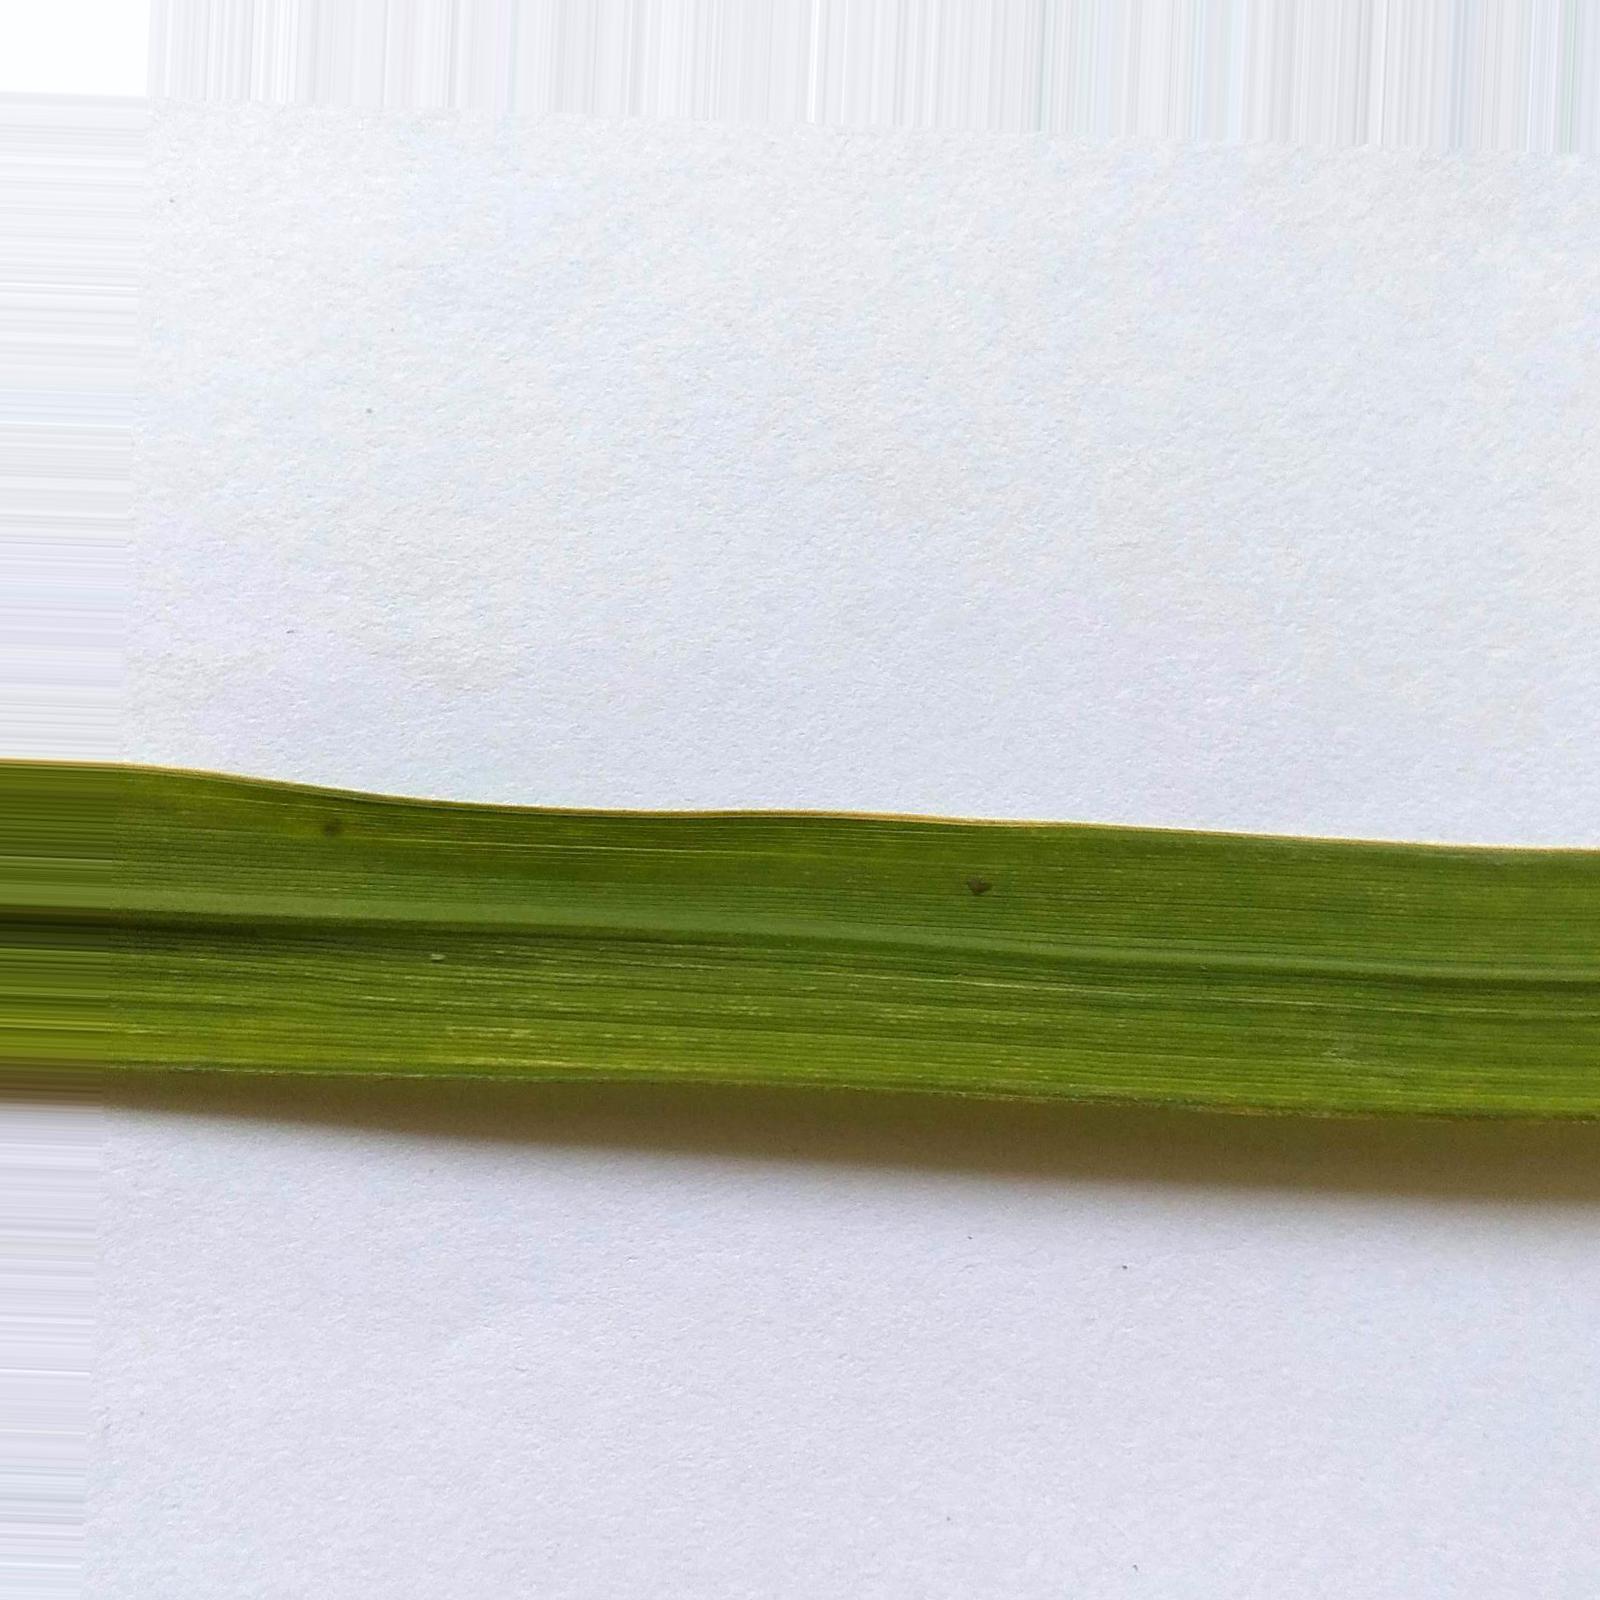
Nhãn: Healthy